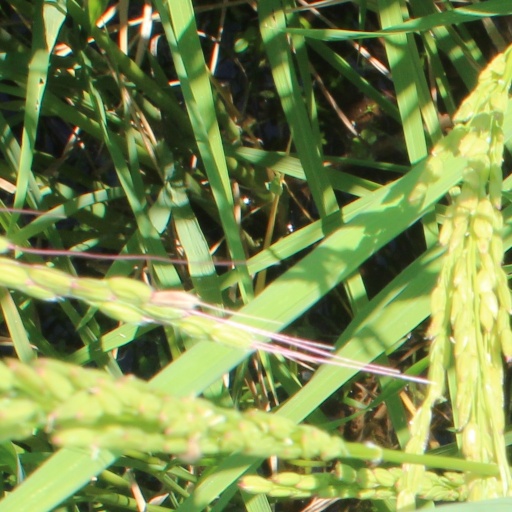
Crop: rice